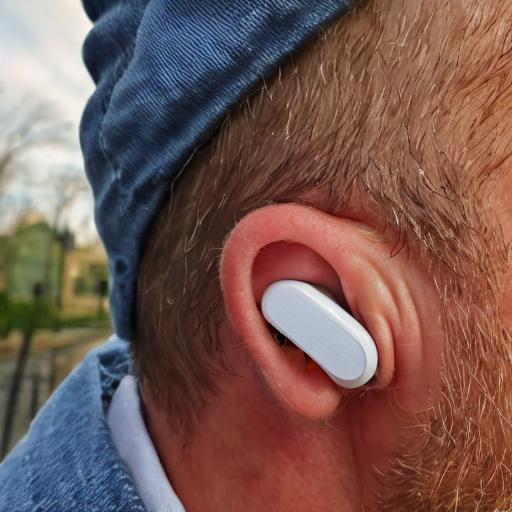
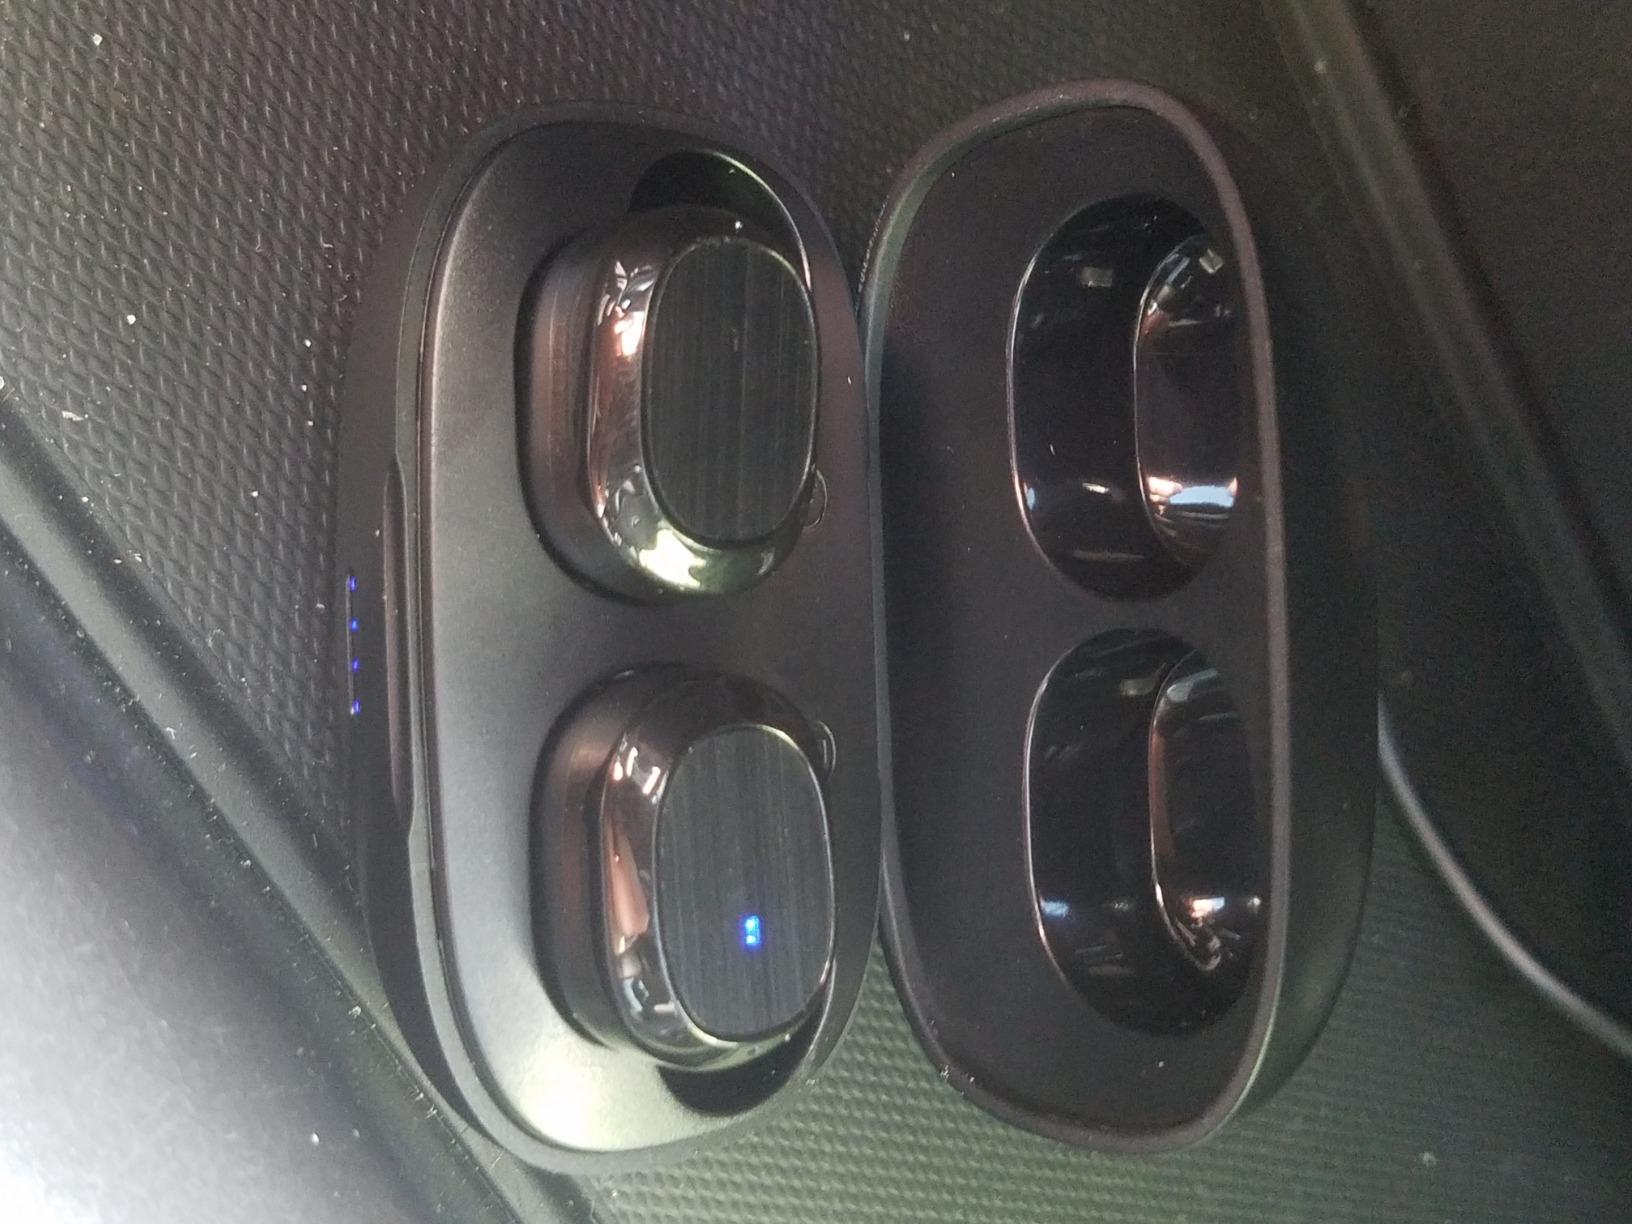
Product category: earbuds
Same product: no